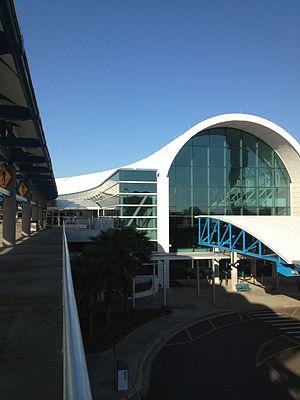
L'aéroport international de Jacksonville est un aéroport public civil et militaire situé à 21 km au nord du centre-ville de Jacksonville, une ville dans le comté de Duval, en Floride.